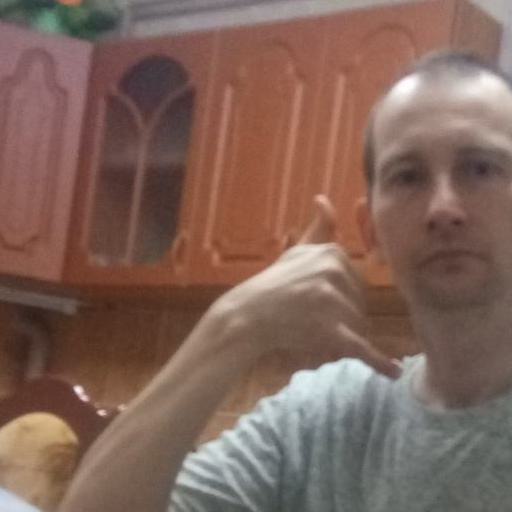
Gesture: call